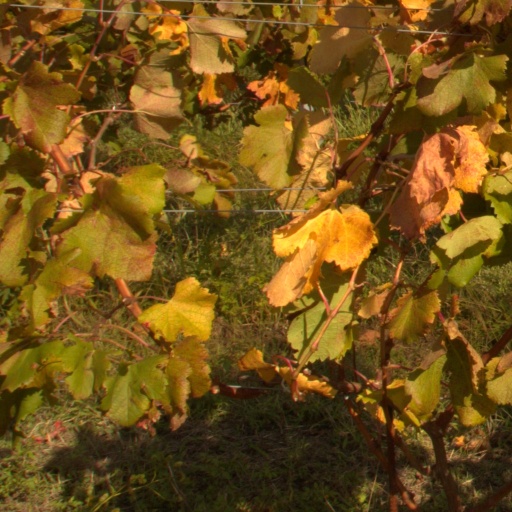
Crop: grape